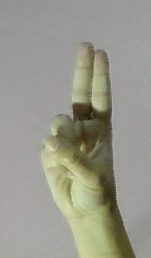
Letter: taa